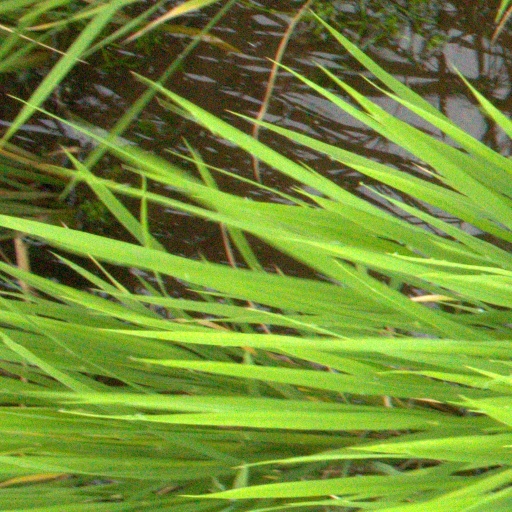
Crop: rice